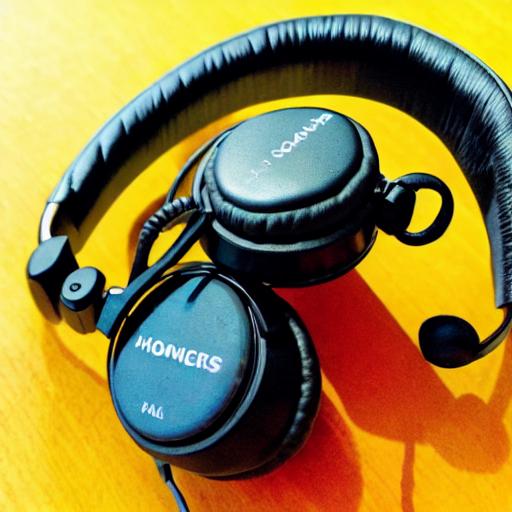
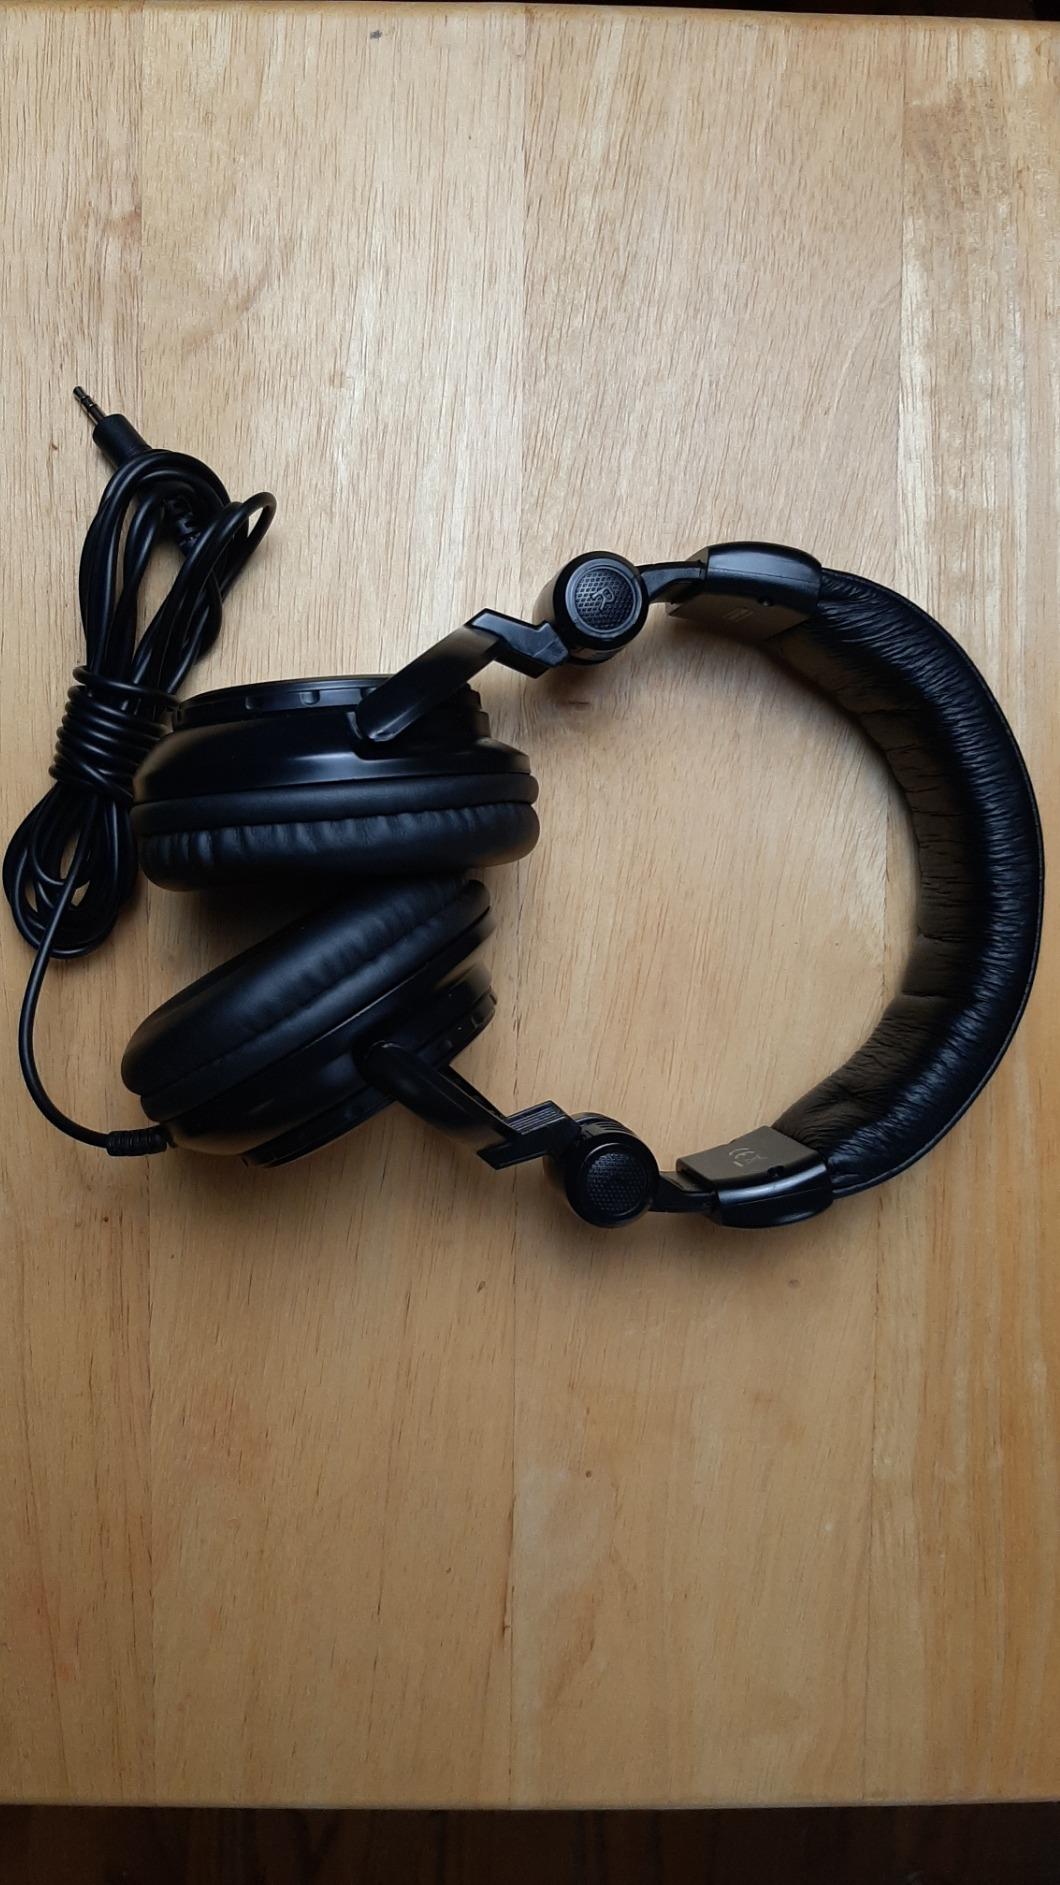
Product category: headphones
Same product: no